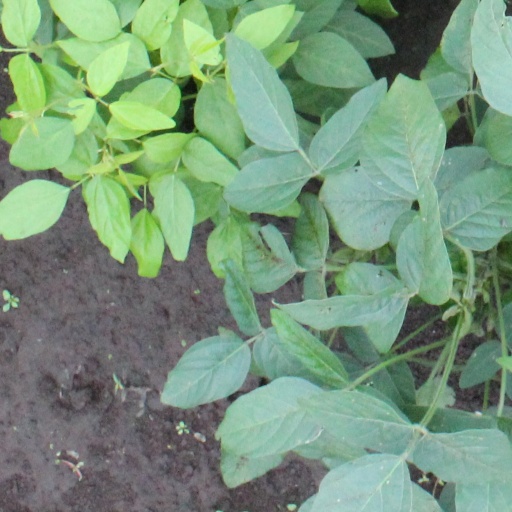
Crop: soybean